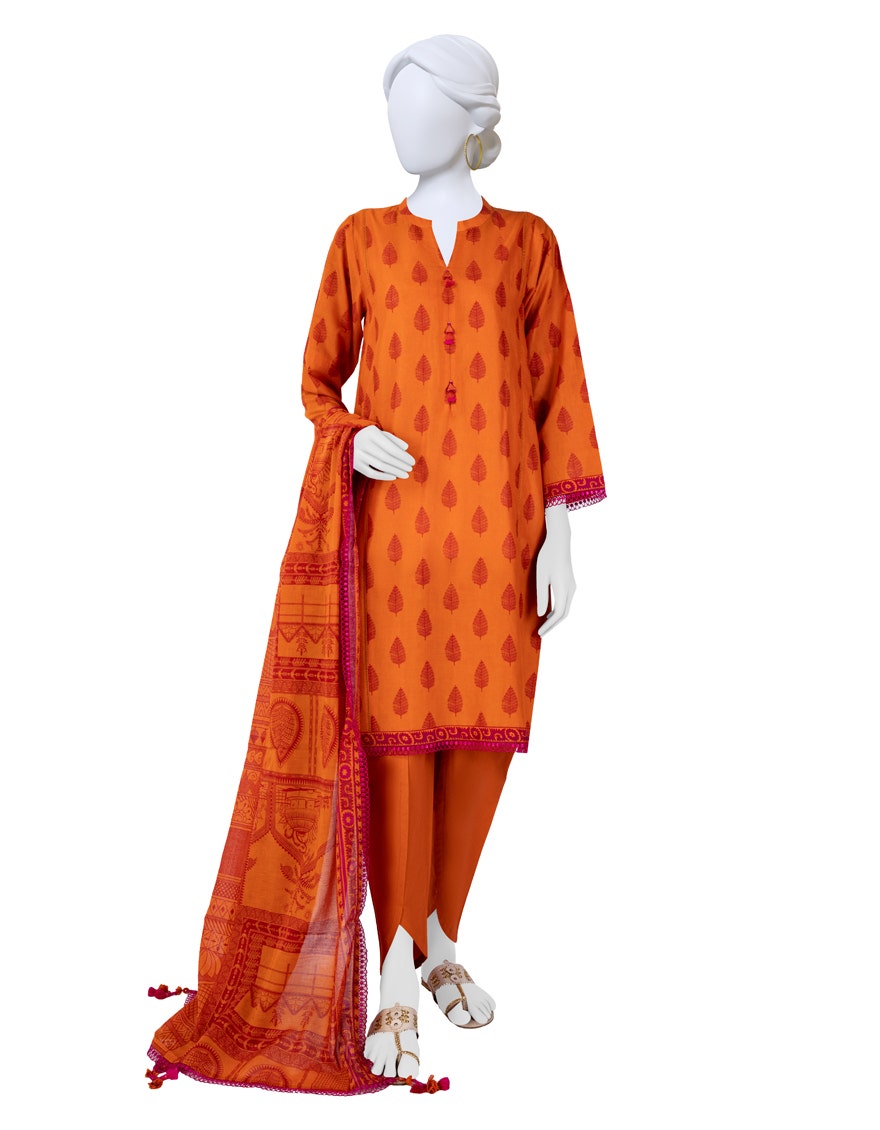
orange multi print cotton salwar suit